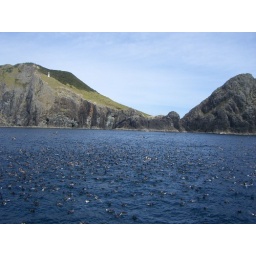
Mad bird frenzie for fish - Hole in the rock, Bay of Islands